Juan Radrigán

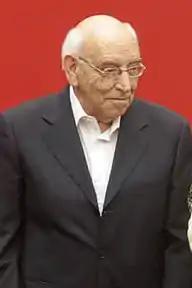
Juan Radrigán in January 2012

Juan Rojas Radrigán (January 23, 1937 – October 16, 2016) was a Chilean playwright, novelist and poet. He was awarded Chile's National Prize for Performing and Audiovisual Arts in 2011.